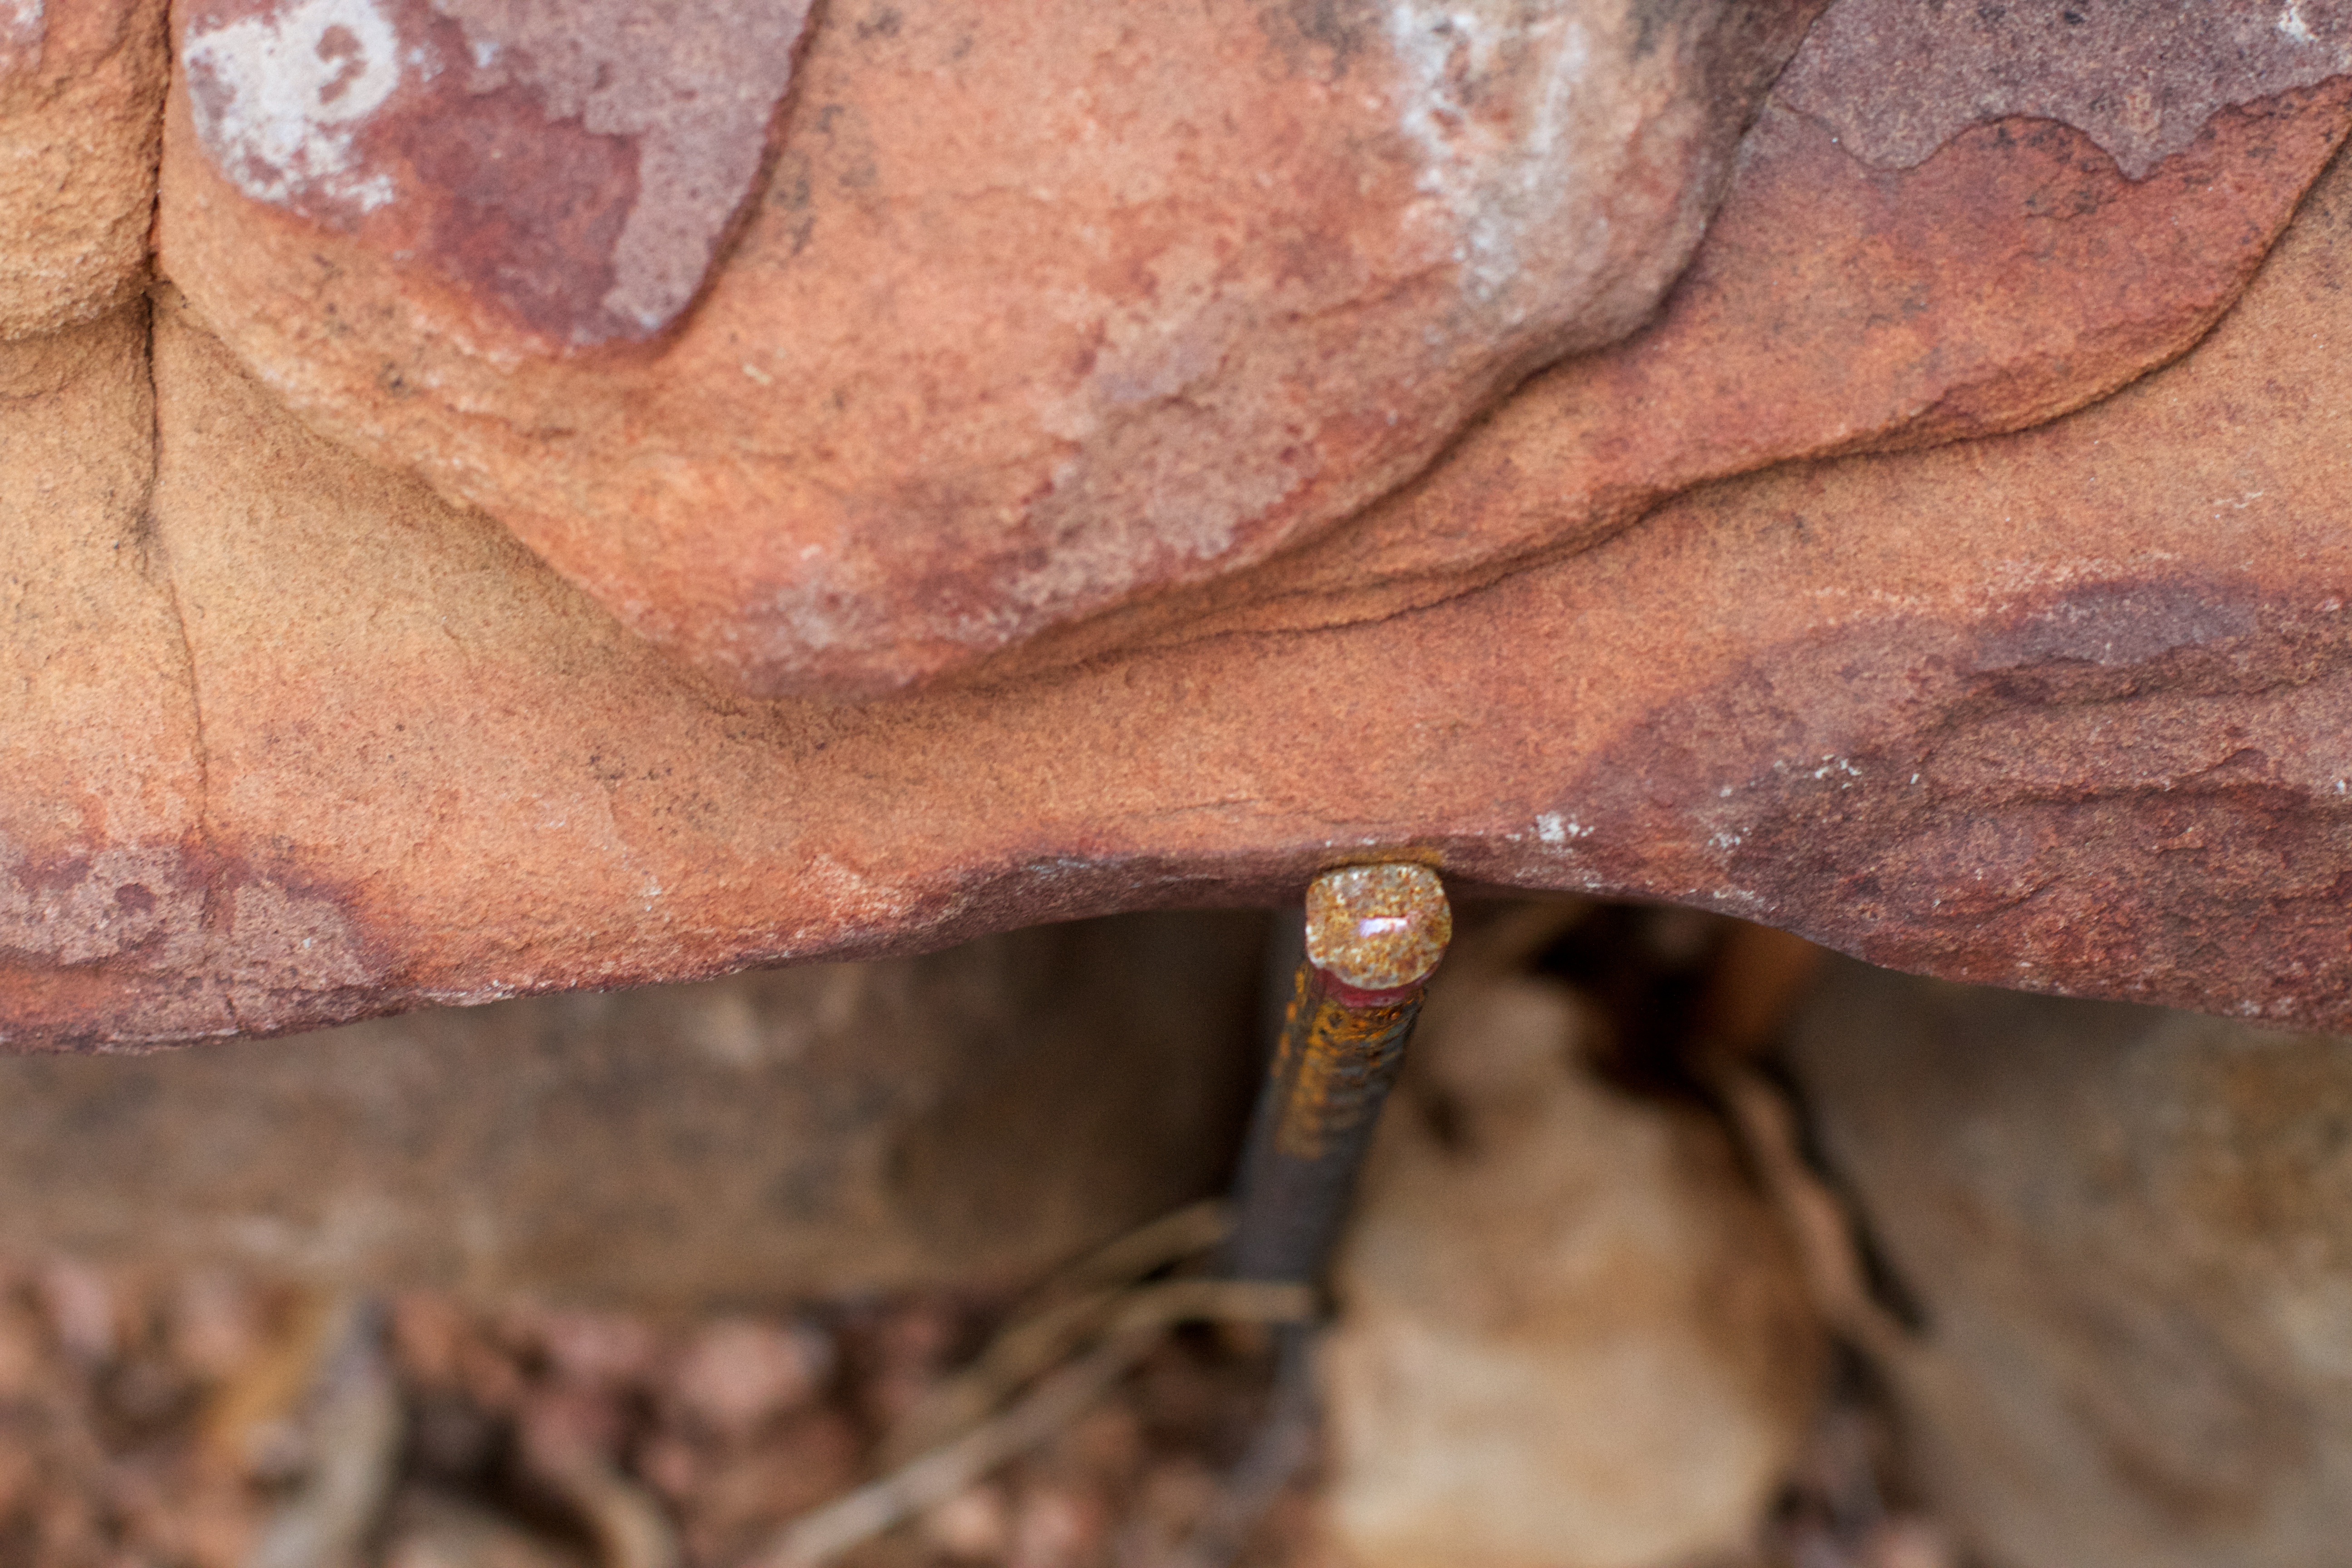
rock, wood, rust, soil, material, close up, geology, organ, 2015365, macro photography